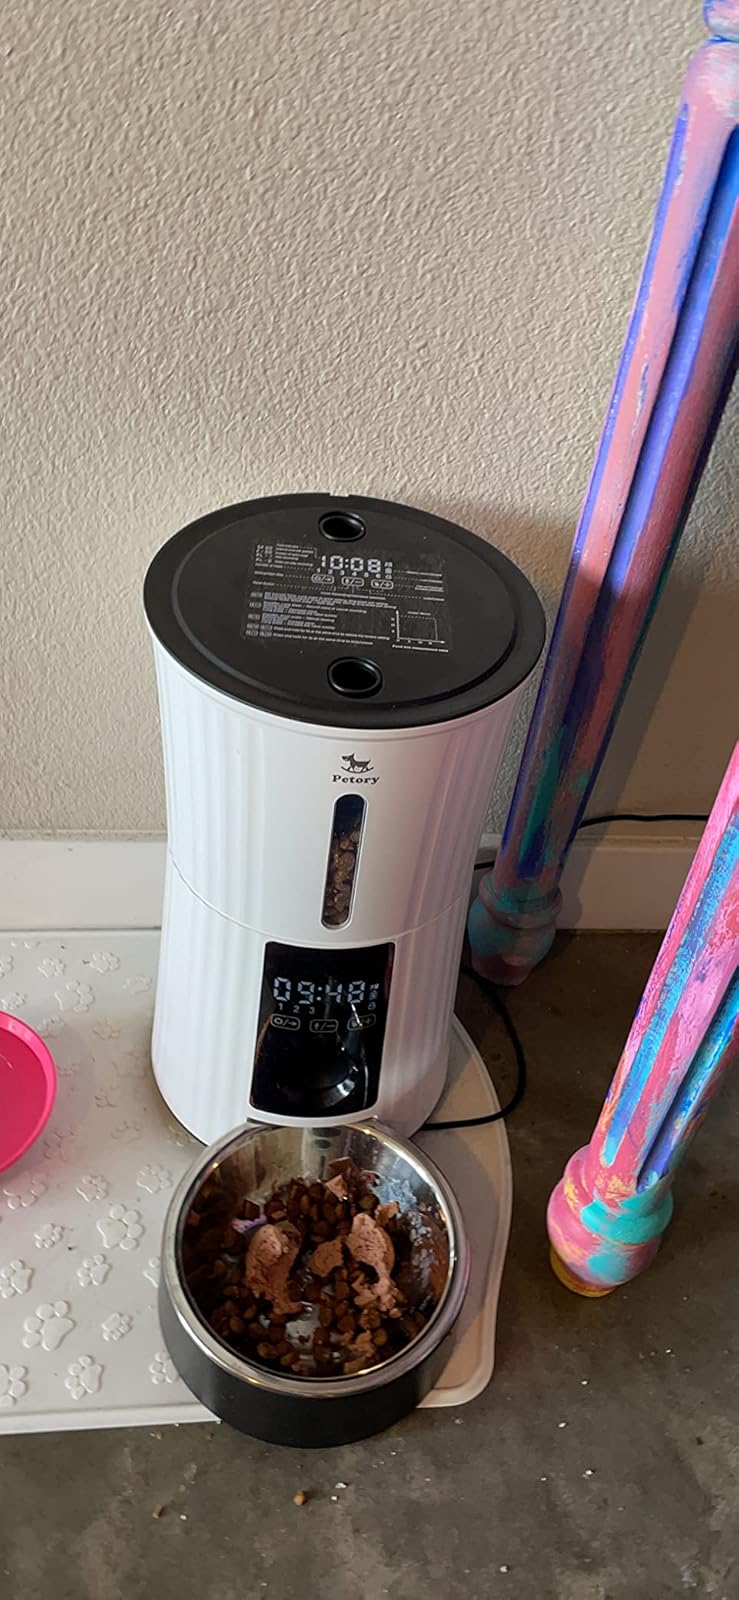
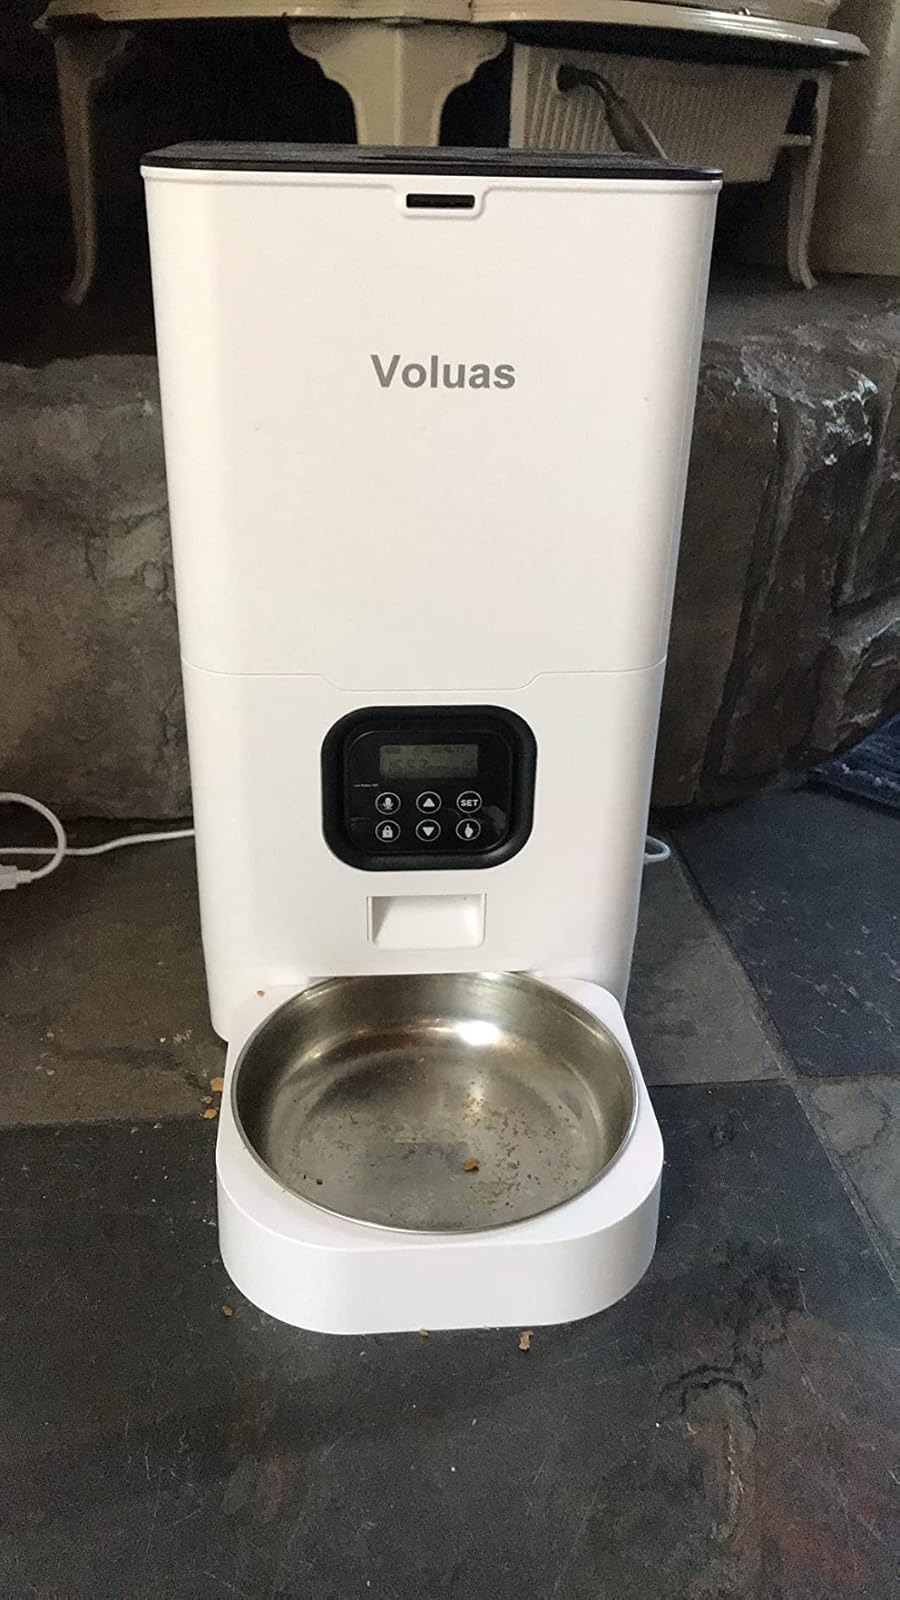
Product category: items_feeder
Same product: no